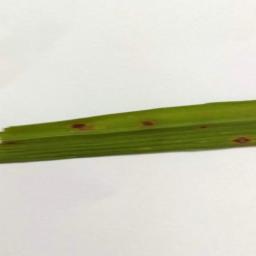
Label: Rice___Leaf_Blast